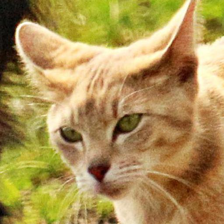
Label: animals